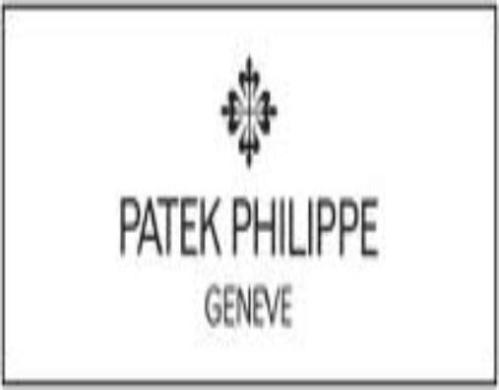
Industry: Clothes